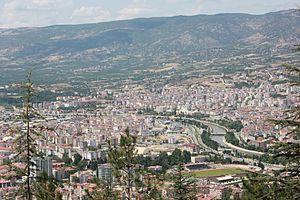
Tokat est une ville de Turquie, préfecture de la province du même nom.